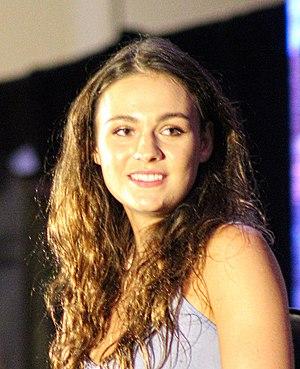
Sophie Skelton, née le 7 mars 1994 à Woodford en Angleterre, est une actrice britannique.
Outlander, ou Outlander - Le Chardon et le Tartan au Québec et en Suisse, est une série télévisée américaine créée par Ronald D. Moore et diffusée depuis le 9 août 2014 sur Starz et au Canada depuis le 24 août 2014 sur Showcase pour les deux premières saisons, puis en simultané sur W Network depuis la troisième saison. Elle est l'adaptation de la série de romans de fantasy Le Chardon et le Tartan écrits par Diana Gabaldon.